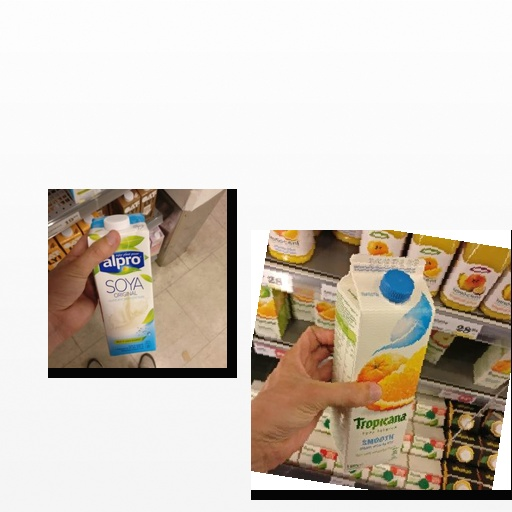
Food items: soy_milk, mixed_juice